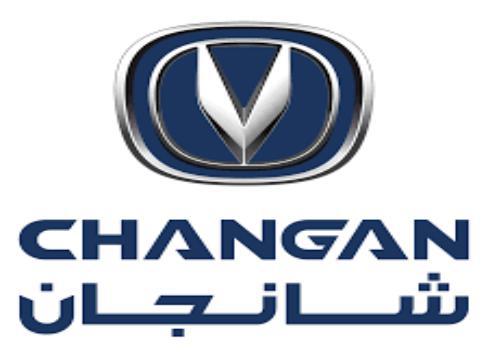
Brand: chang'an-3
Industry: Transportation